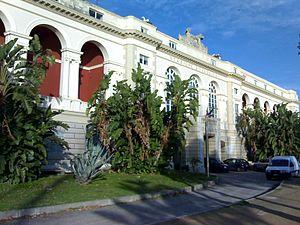
La Stazione zoologica Anton Dohrn est un institut de recherche en biologie marine situé près de Naples. Cet institut à l'origine privé a été fondé en 1872 par l'allemand Anton Dohrn, c'est depuis 1982 un institut national dépendant du Ministero dell'Università e della Ricerca du gouvernement italien. Il comprend également un aquarium, le plus ancien d'Italie.